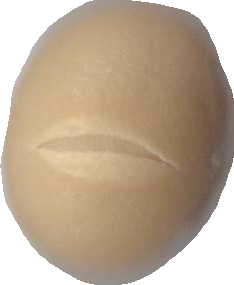
Variety: Dega